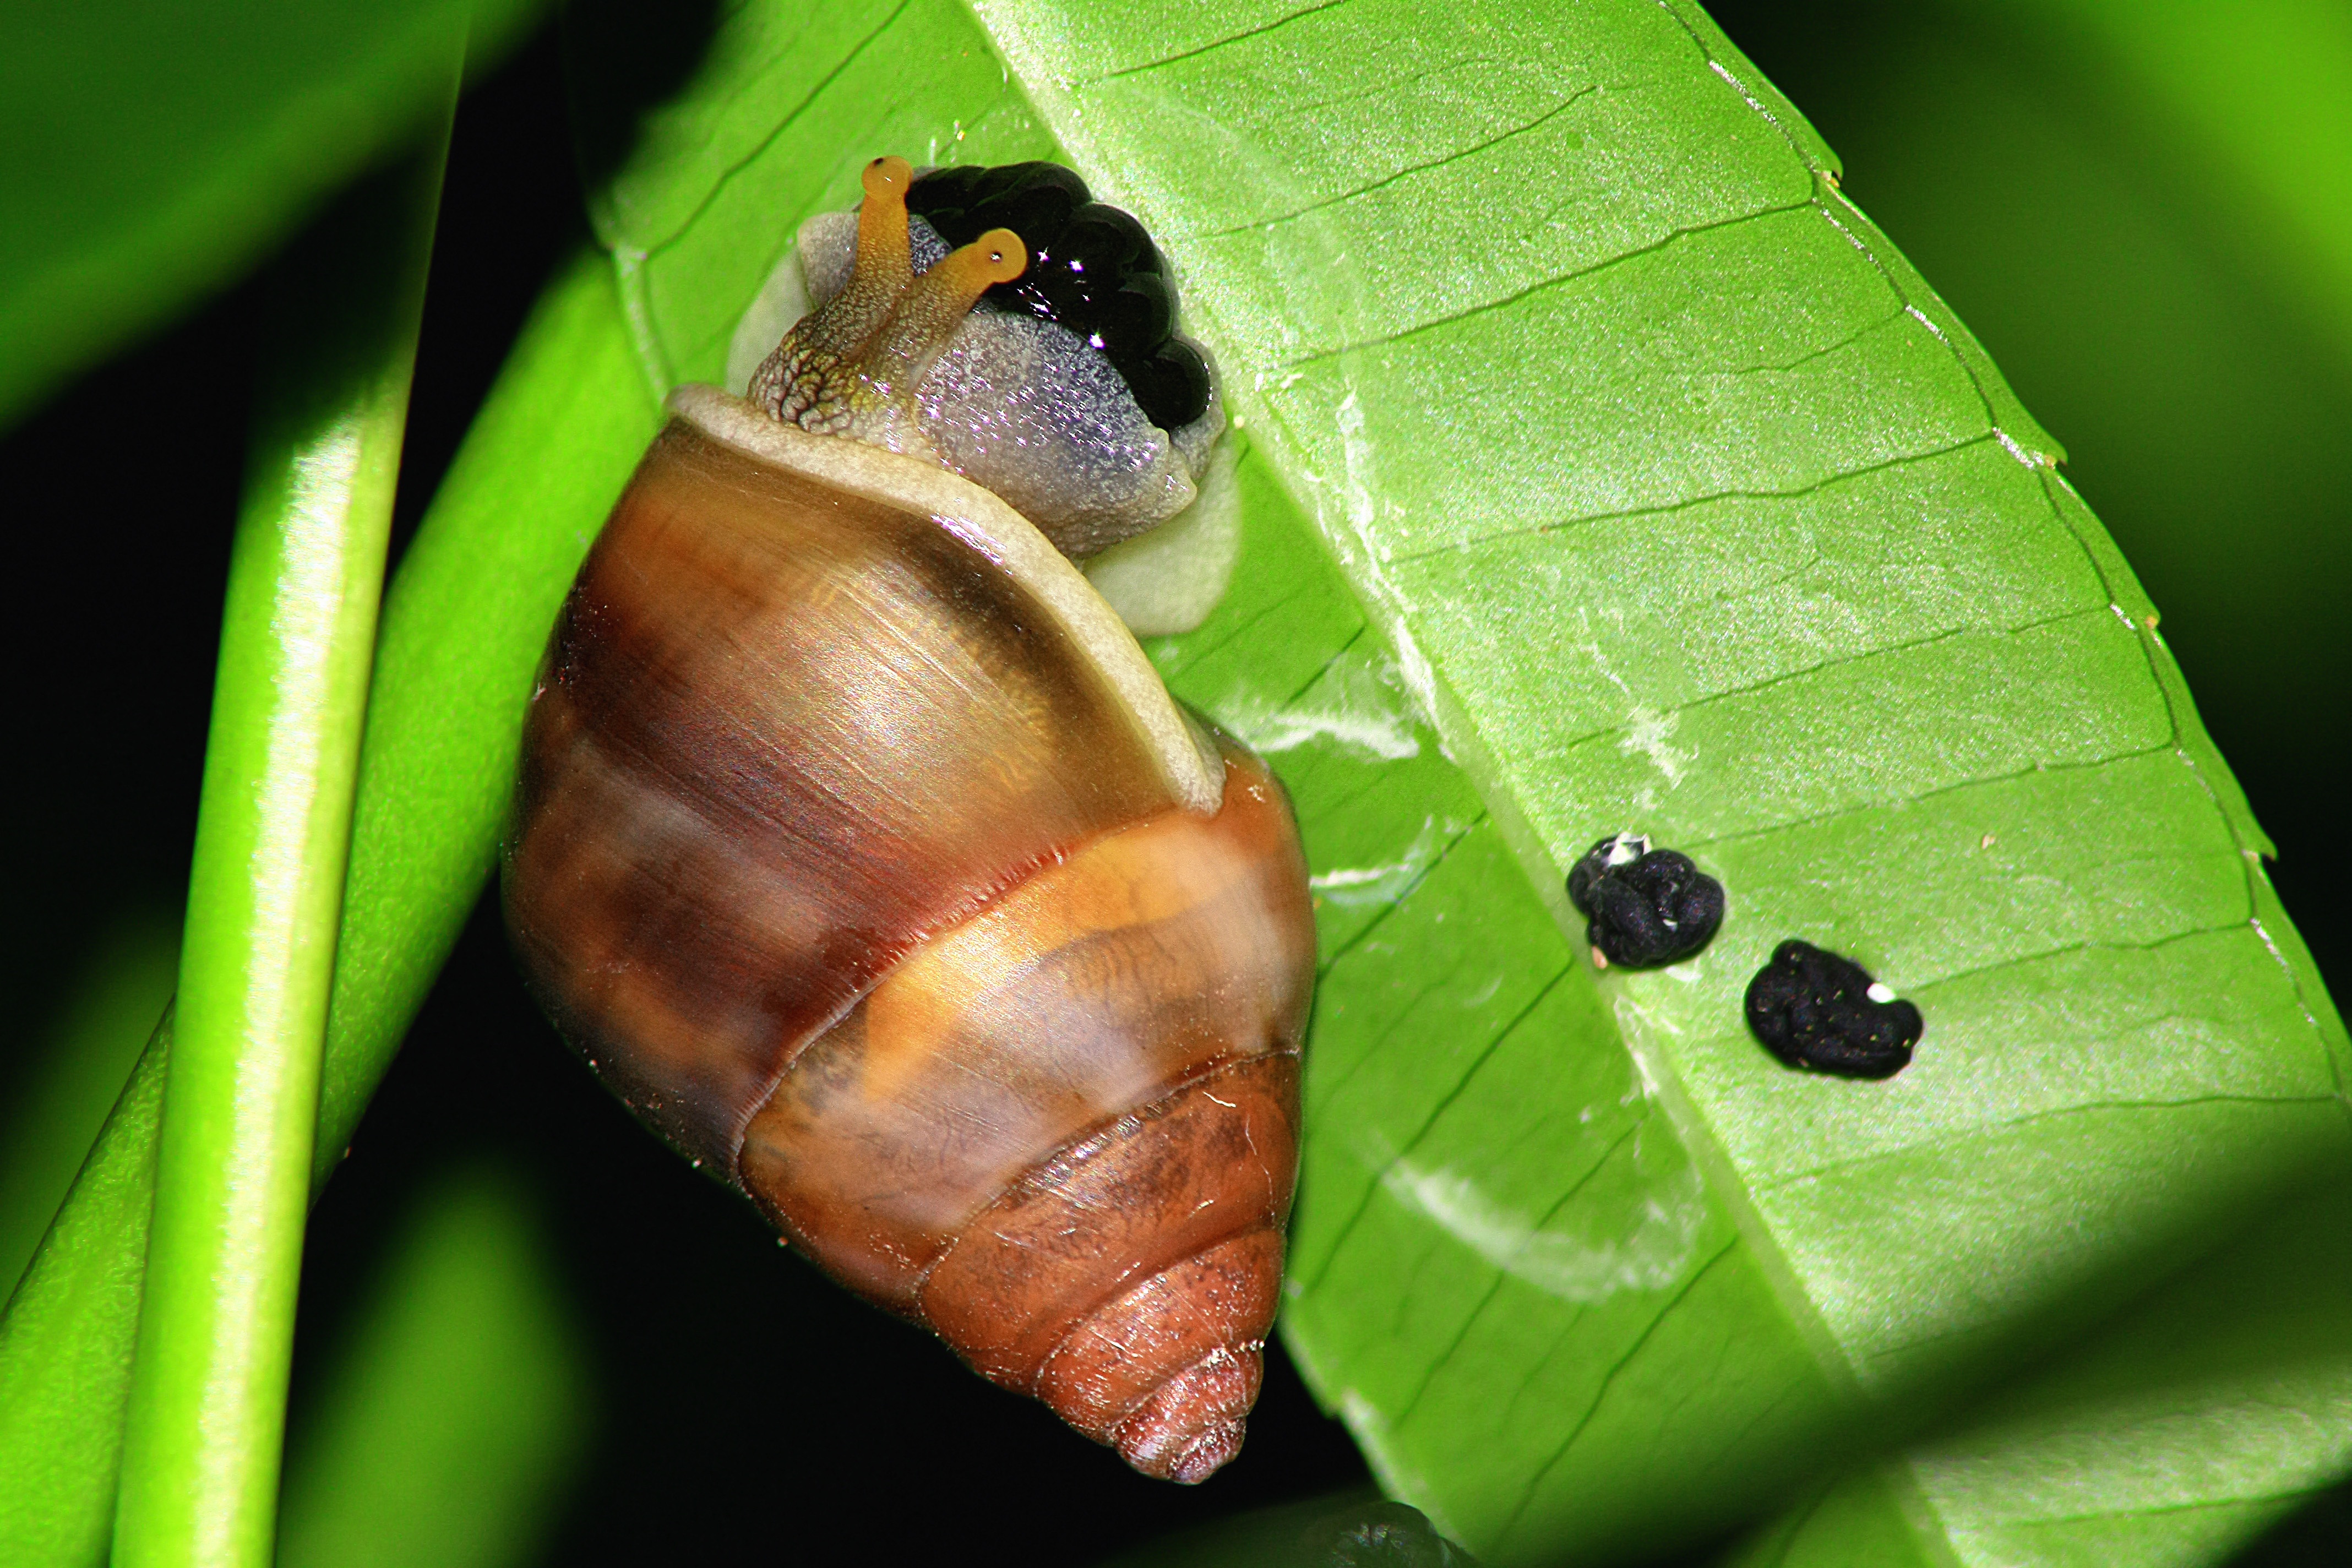
nature, grass, blossom, bird, light, people, plant, sun, white, field, photography, meadow, house, stem, sunlight, ray, leaf, stump, flower, petal, bloom, roof, building, animal, cute, summer, wildlife, wild, tulip, bouquet, decoration, rural, meal, food, spring, green, red, color, insect, macro, small, brown, human, blooming, blue, hanging, craft, yellow, garden, pink, gate, healthy, decor, season, fauna, shell, egg, invertebrate, life, wildflower, close up, mollusk, leaves, themes, face, sunny, eating, one, relaxation, snail, eye, bright, ears, slimy, creature, roman, horizontal, day, springtime, elegant, slime, easter, vibrant, birdhouse, slow, edible, shining, slug, helix, gastropod, lay, macro photography, leaf beetle, plant stem